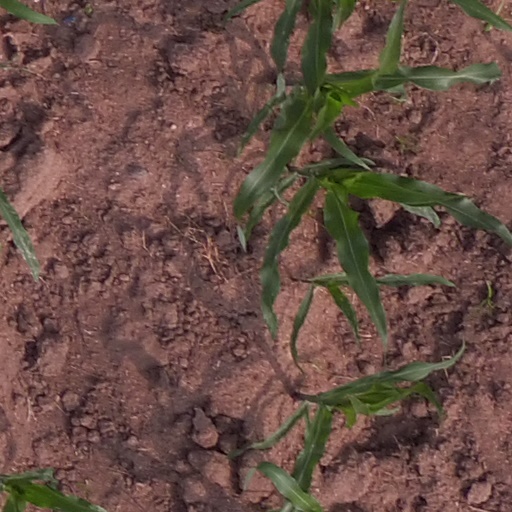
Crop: maize; corn